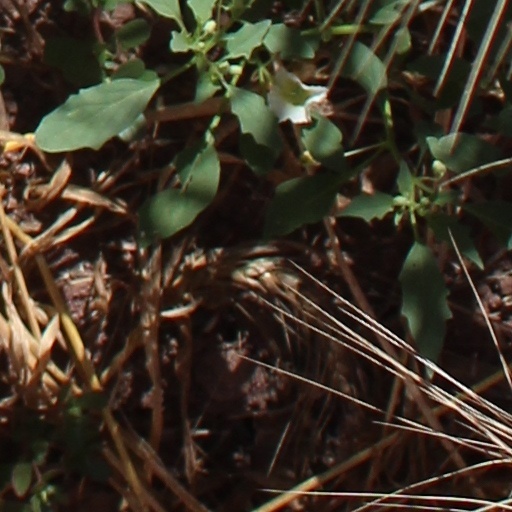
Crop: wheat